The Old Dark House (1963 film)

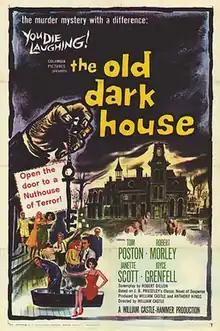
US film poster

The Old Dark House is a 1963 comedy horror film directed by William Castle. A remake of Universal's 1932 film of the same name directed by James Whale, the film is based on the 1927 novel by J. B. Priestley originally published under the name "Benighted", and the new screenplay was written by Robert Dillon. The opening title art was drawn by legendary macabre cartoonist Charles Addams, whose signature is painted by a hairy hand.